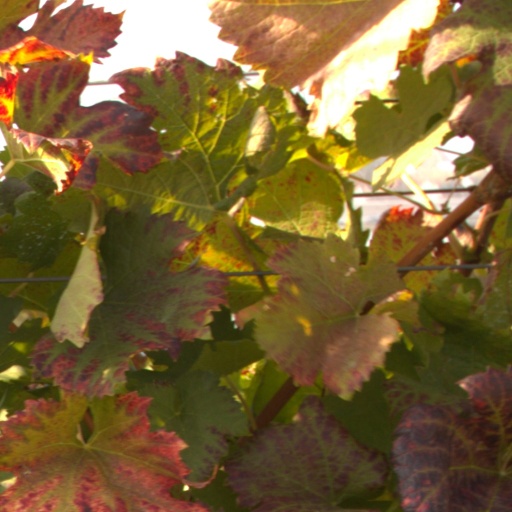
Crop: grape